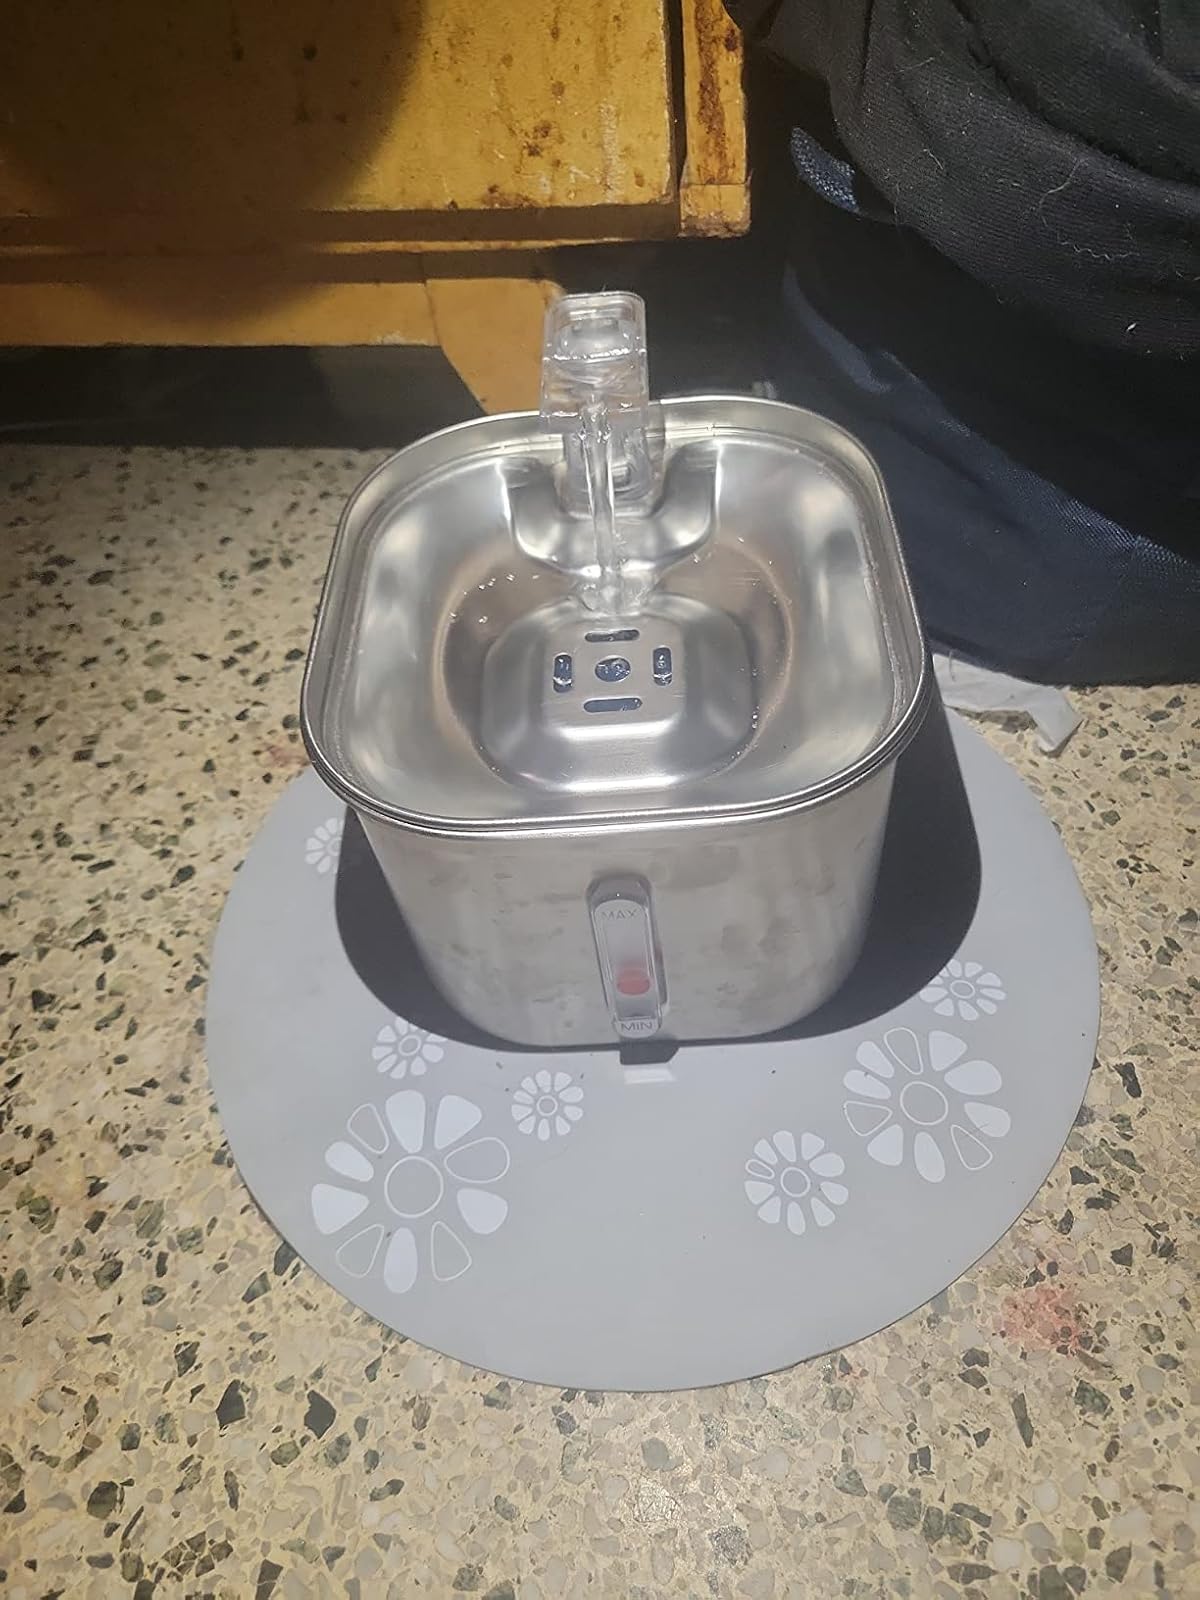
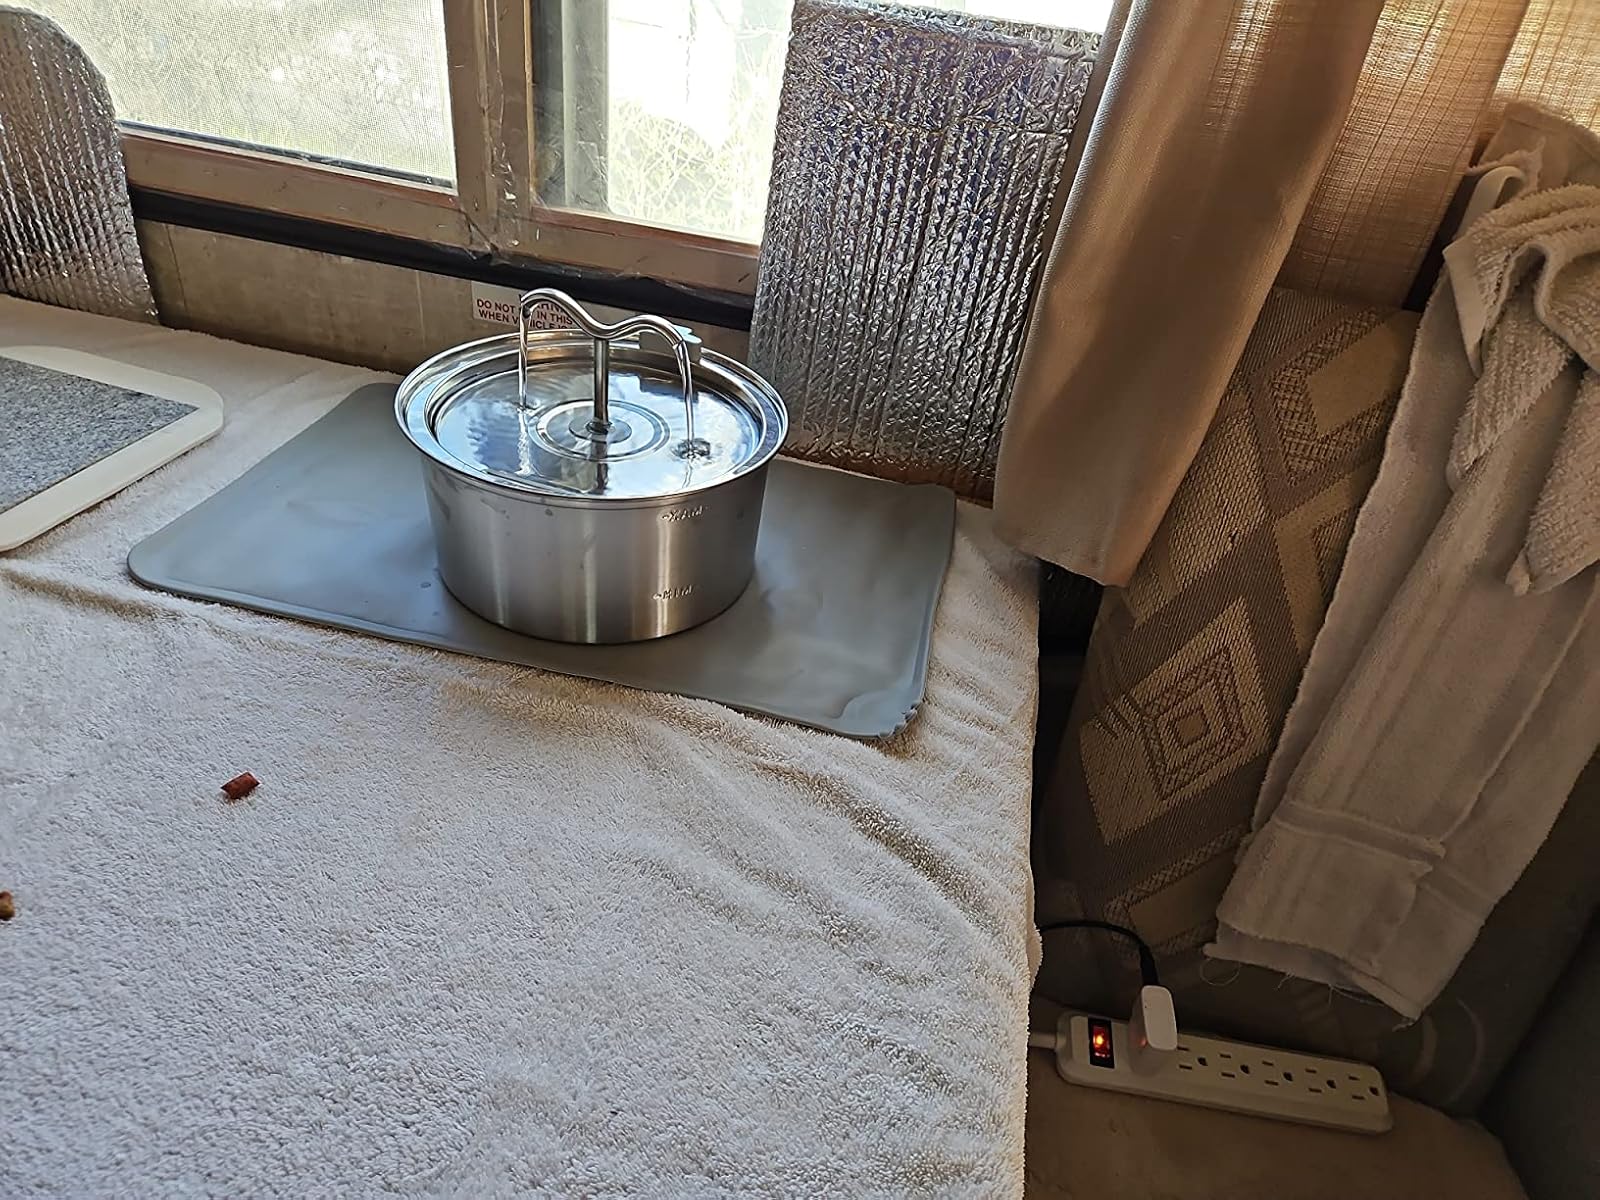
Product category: items_bowl
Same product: no